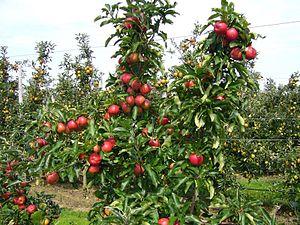
Honeycrisp est le nom d'un cultivar de pommier domestique.